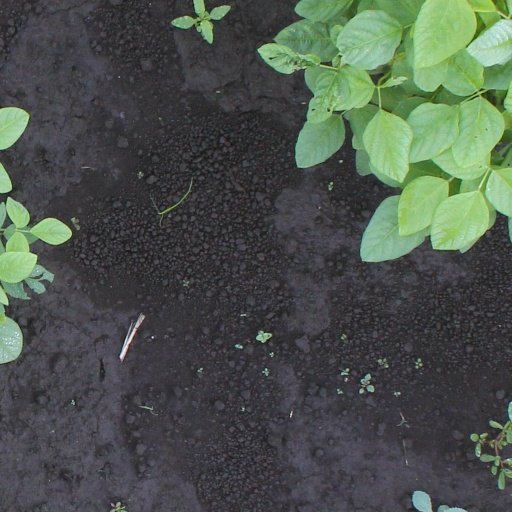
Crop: soybean